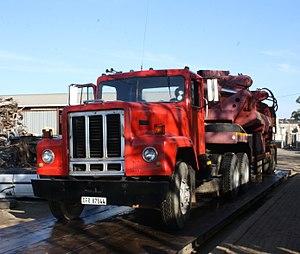
La société International Harvester Company était un important constructeur américain de machines agricoles, d'engins de construction, de camions, d'autobus et de produits ménagers et commerciaux. En 1902, J.P. Morgan fusionne les sociétés McCormick Harvesting Machine Company et Deering Harvester Company, ainsi que trois petits fabricants d'équipements agricoles, pour former International Harvester.